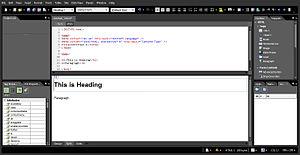
Microsoft Expression Web est un éditeur HTML de type WYSIWYG, conforme aux standards du web et plus généralement un éditeur de graphismes web édité par Microsoft, qui remplace Microsoft FrontPage. Ce logiciel fait partie de la suite Microsoft Expression Studio.